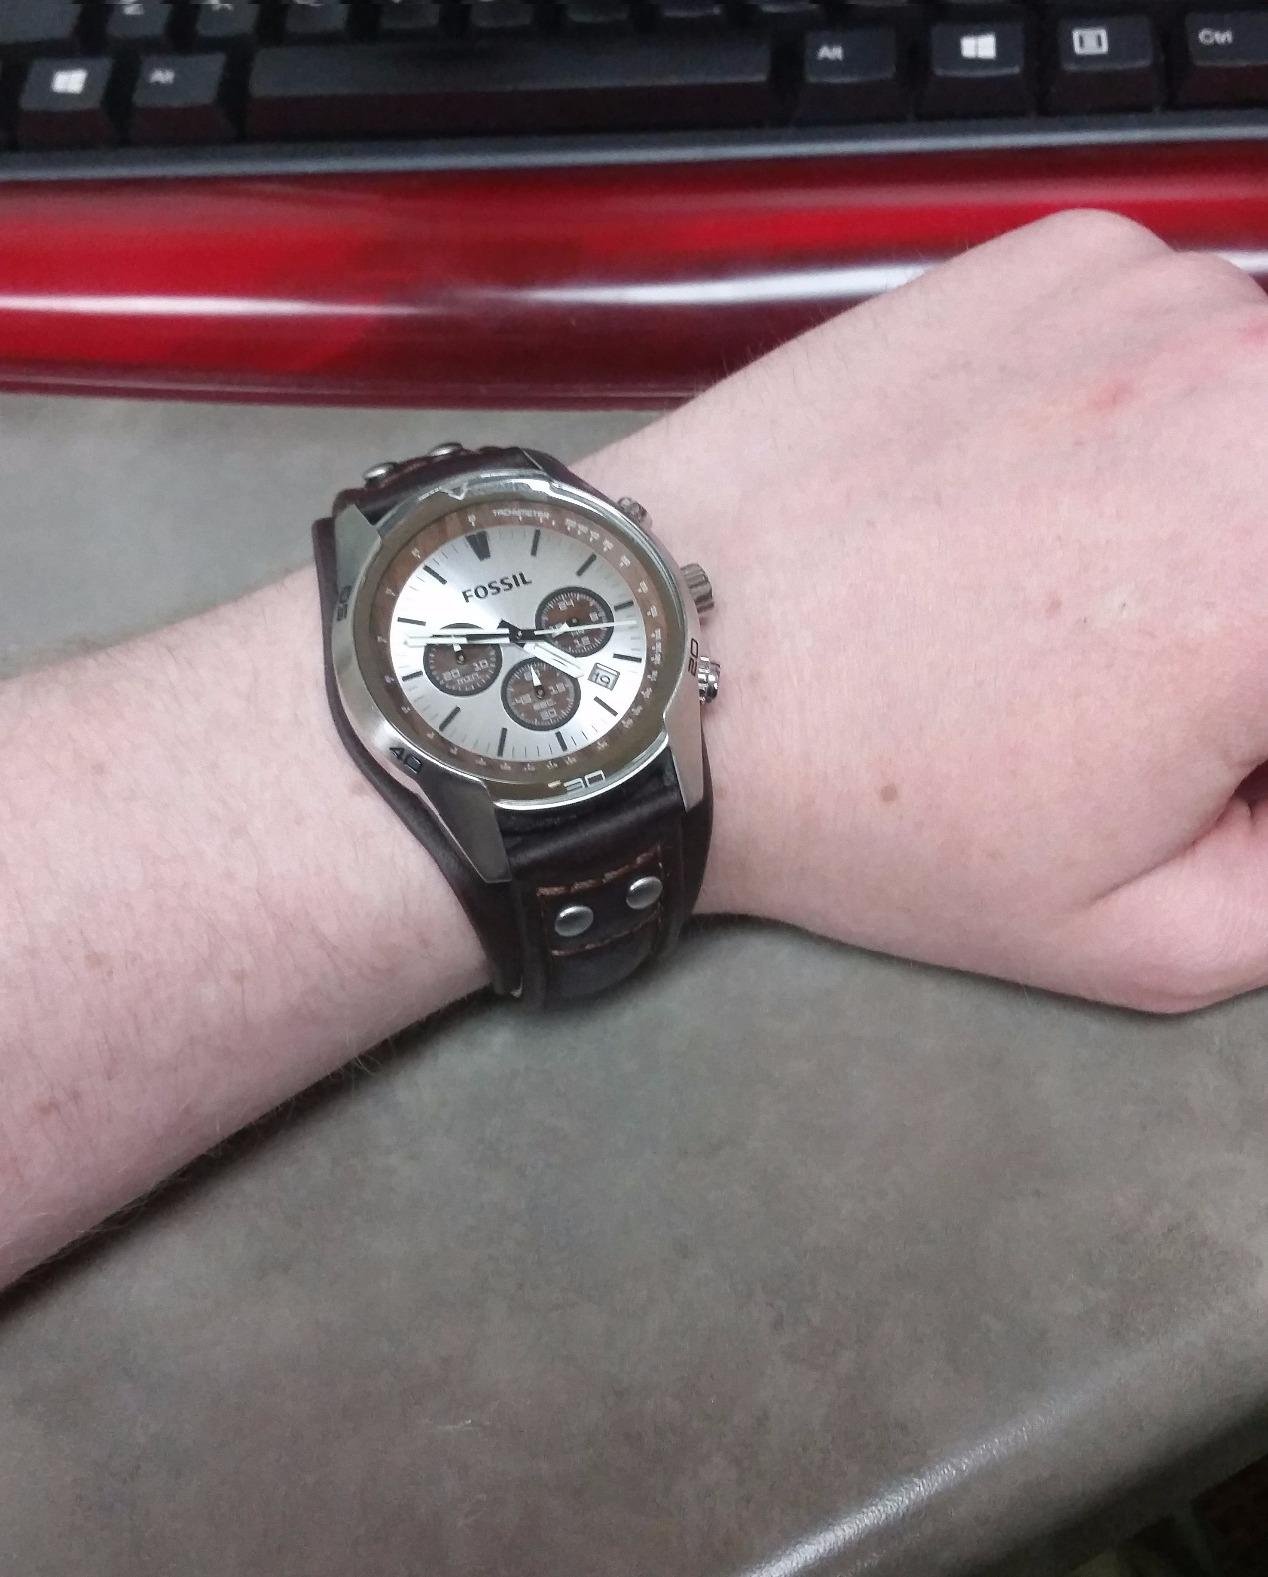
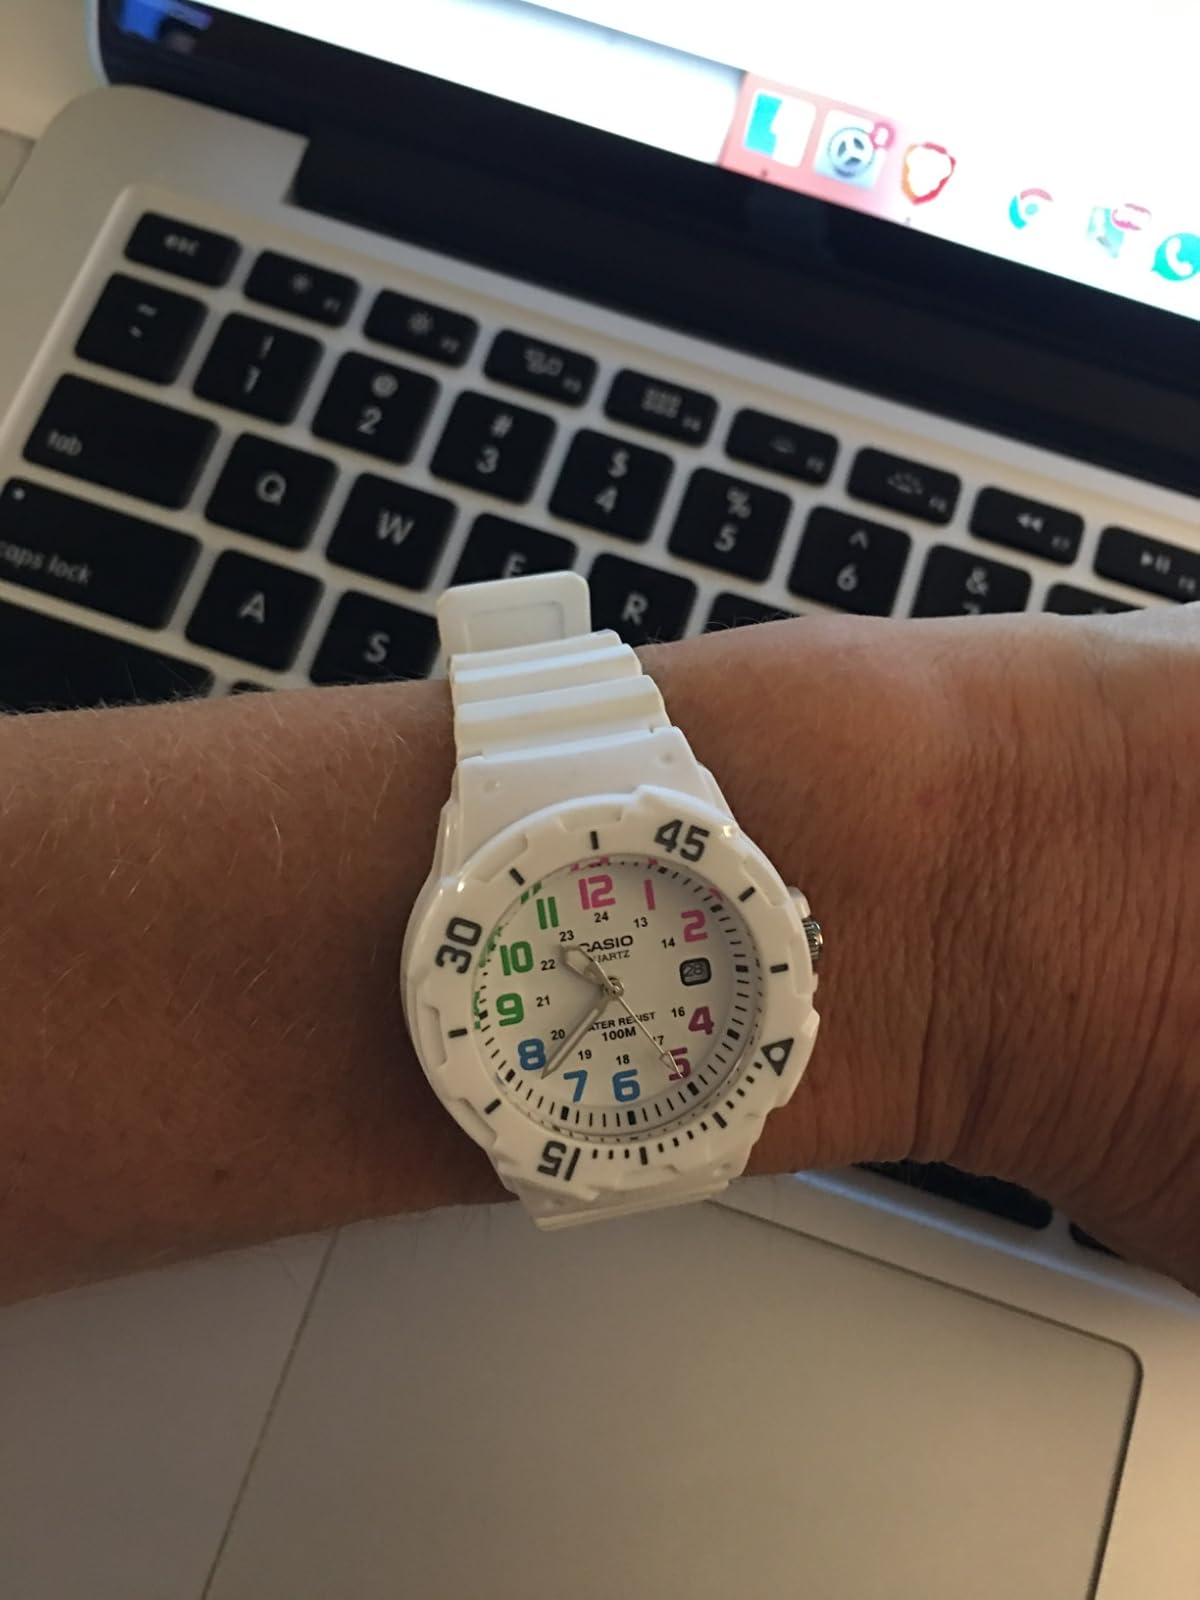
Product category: accessories_watch
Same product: no